1st Legions Infantry Division (Poland)

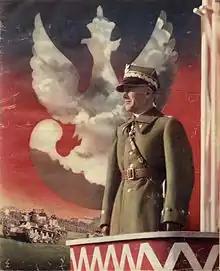
First commander of the division, Edward Rydz-Śmigły

The Polish 1st Legions Infantry Division is a tactical formation of the Polish Army. Formed on February 20, 1919, partially of veterans of the I Brigade of the Polish Legions, the unit saw extensive action during the Polish-Soviet War and World War II. Regarded by the soldiers of the Wehrmacht as the "Iron Division", it distinguished itself in the Invasion of Poland.